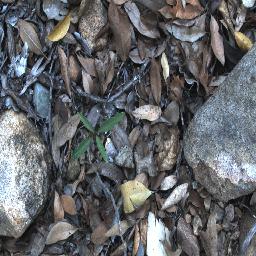
Label: rubber_vine